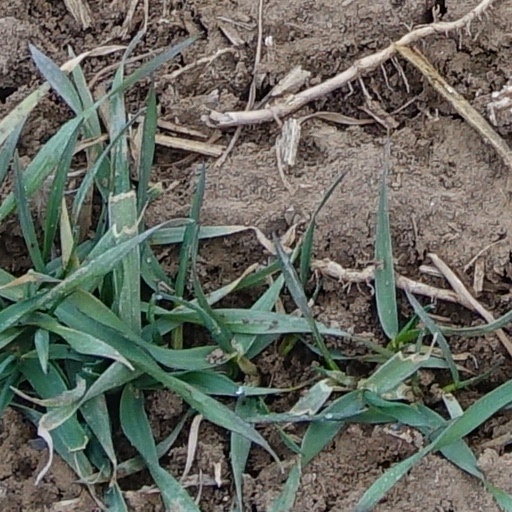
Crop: wheat